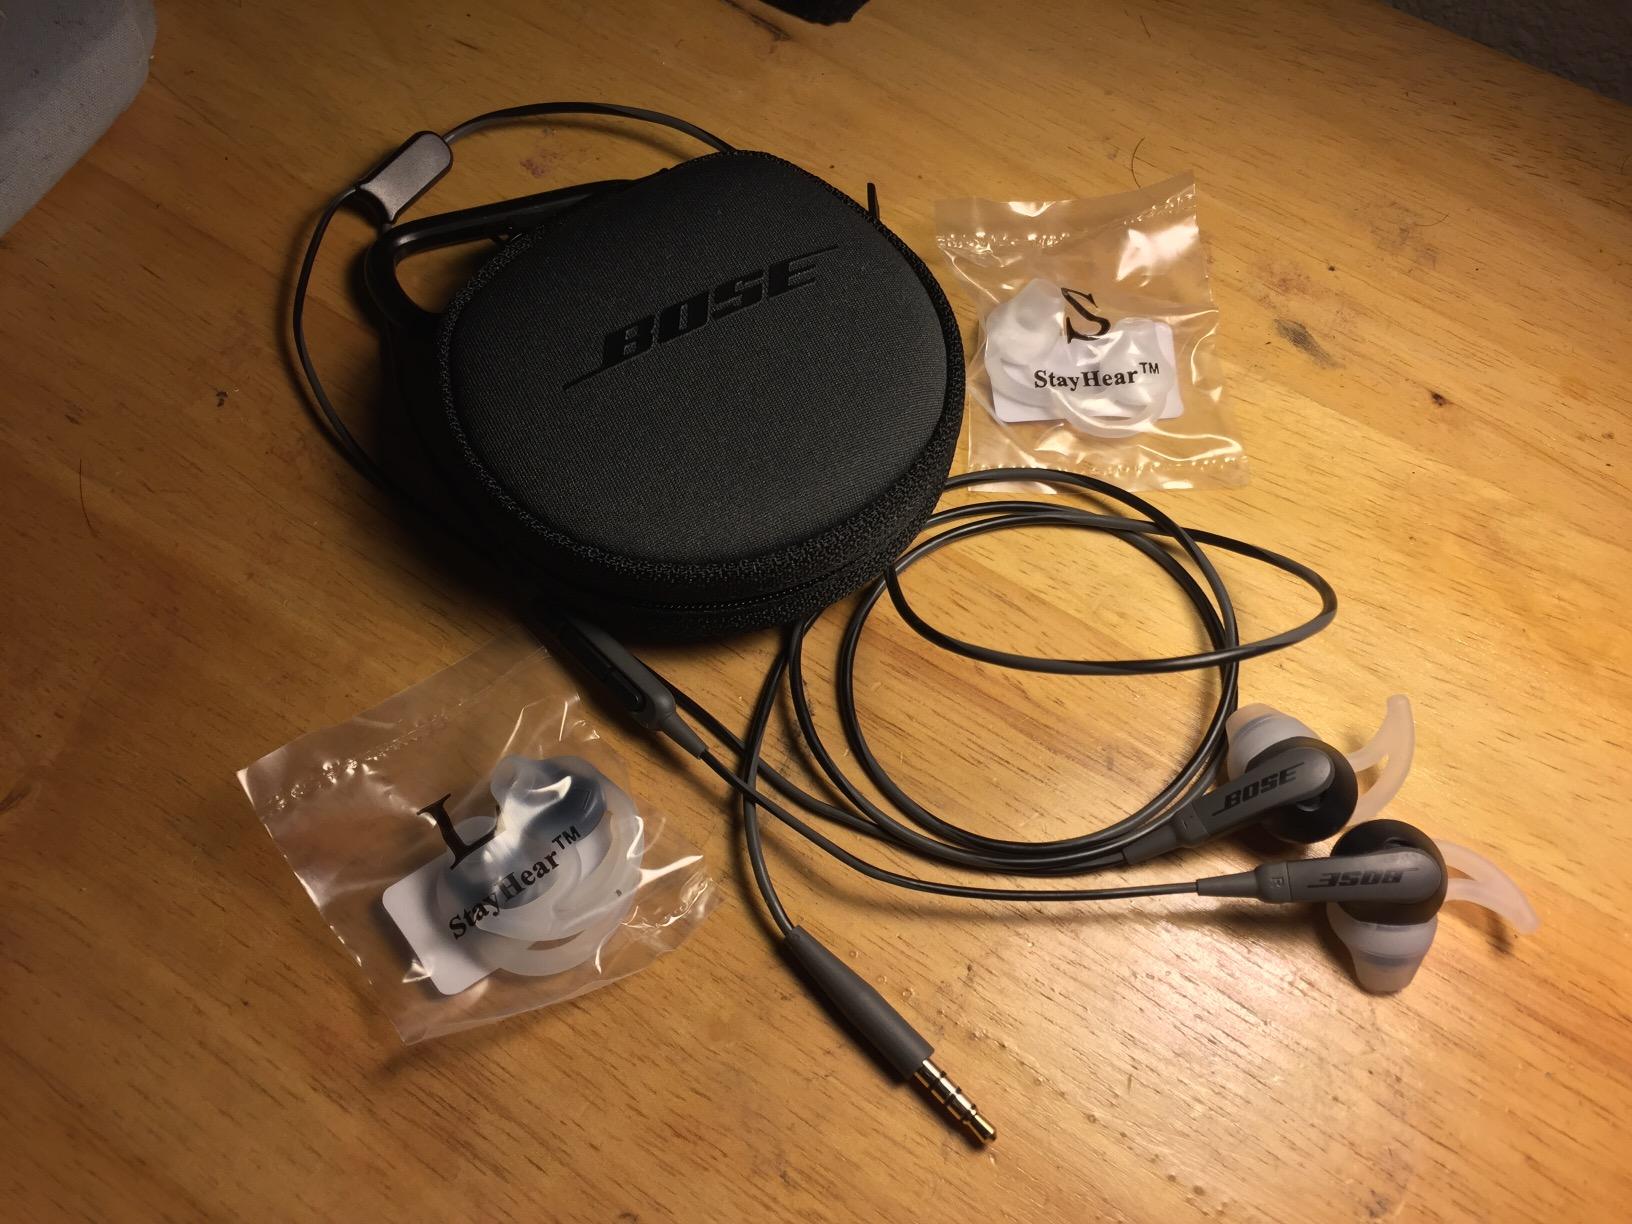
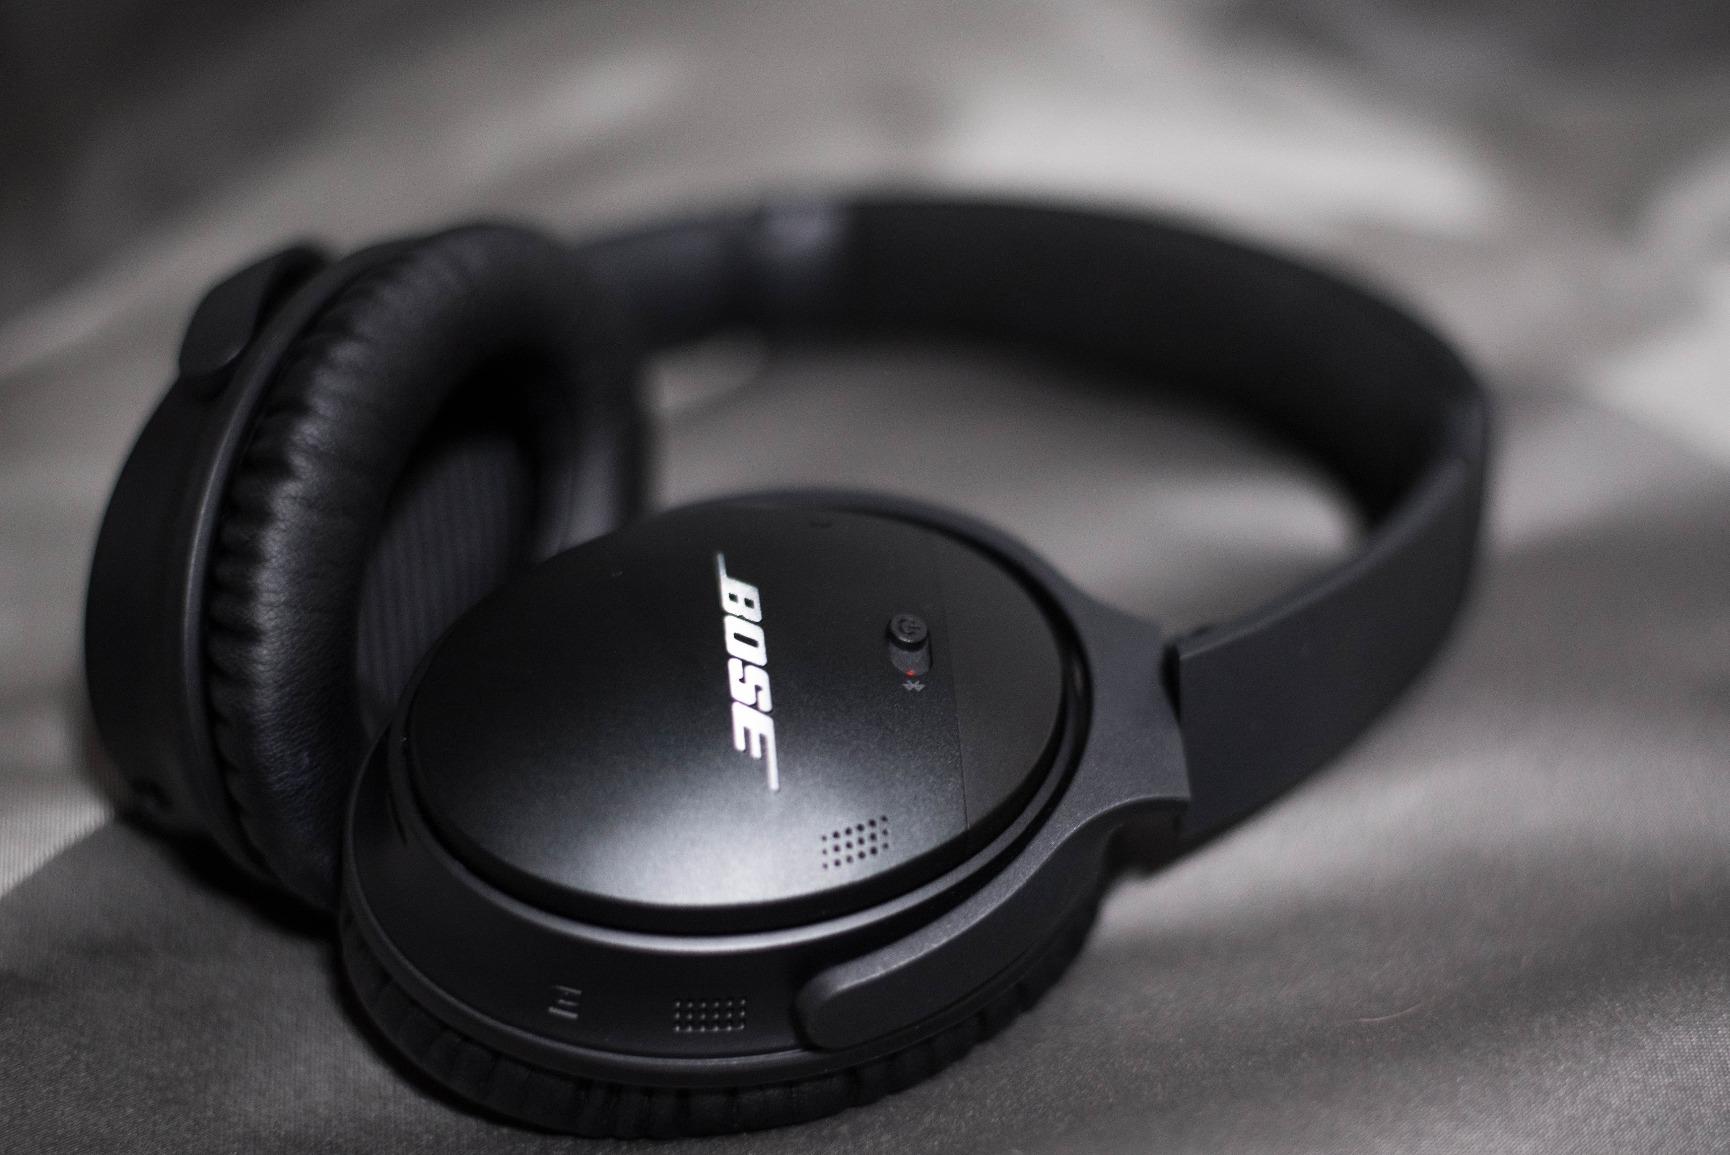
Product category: headphones
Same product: no